Guards of Honour (France)

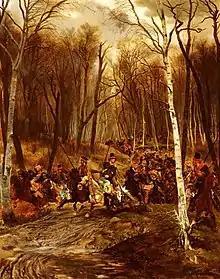
Cossacks attack a unit of the Guards

The Guards of Honour also participated in the Campaign in north-east France (1814). A commemorative plaque on the battlefield marks the involvement of the 3rd Regiment in the 12 February Battle of Château-Thierry. The Guards also fought at the 12–13 March Battle of Reims (1814).